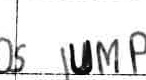
Label: jump